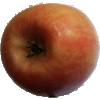
Label: apple_pink_lady